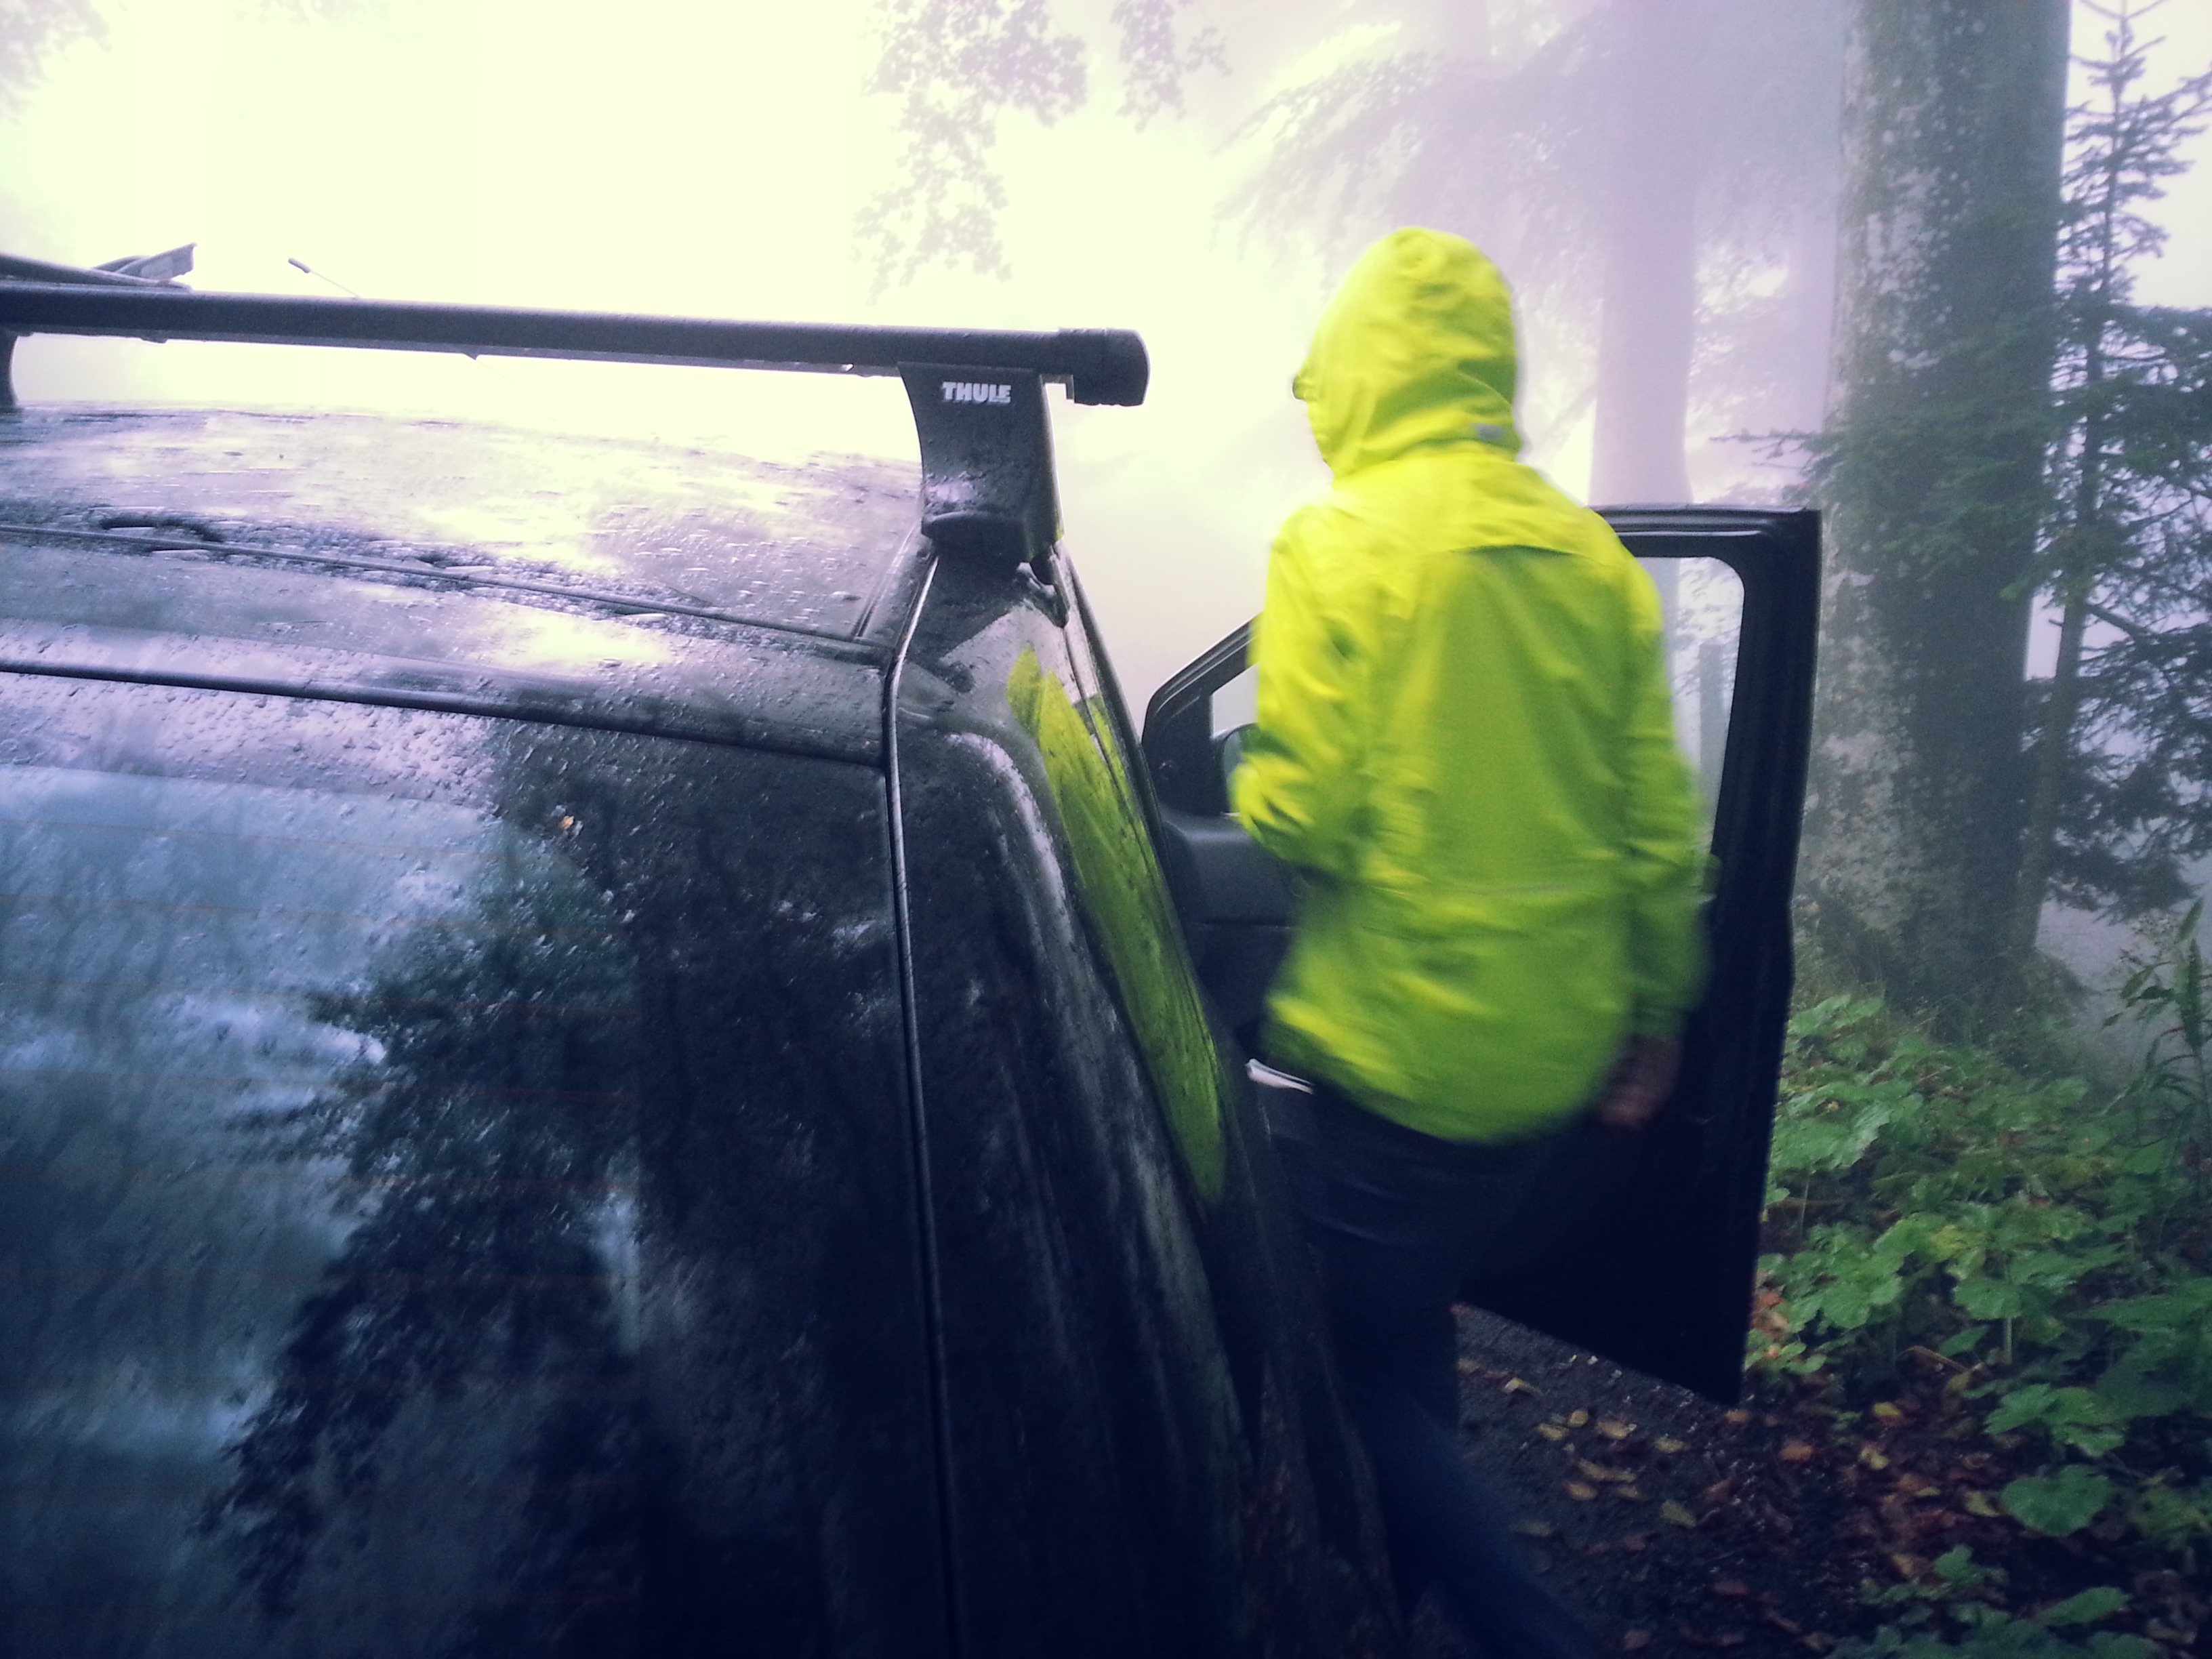
light, sunlight, window, green, color, weather, photograph, image